Blackadder's Christmas Carol

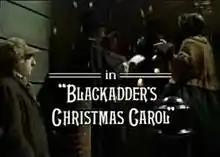
Title screen

Blackadder's Christmas Carol, a one-off episode of "Blackadder", is a parody of Charles Dickens' 1843 novella "A Christmas Carol". It is set between "Blackadder the Third" (1987) and "Blackadder Goes Forth" (1989), and is narrated by Hugh Laurie. Produced by the BBC, it was first broadcast on BBC1 on 23 December 1988.